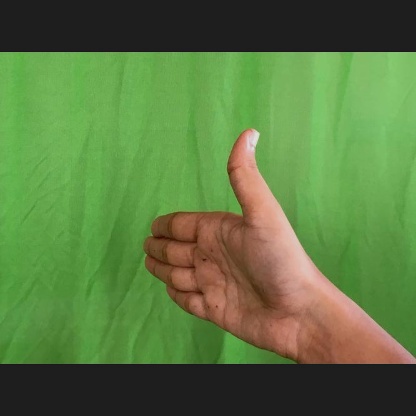
Mudra: Ardhachandran